Footpath (1953 film)

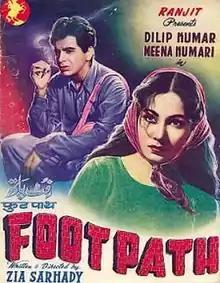
DVD cover

Footpath is a 1953 Hindi romantic drama film written and directed by Zia Sarhadi. It stars Dilip Kumar, Meena Kumari in lead roles. The music of the film is by Khayyam and background score by Timir Baran.